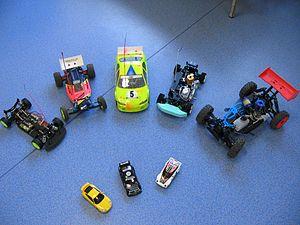
Le modélisme auto, une passion envahissante...